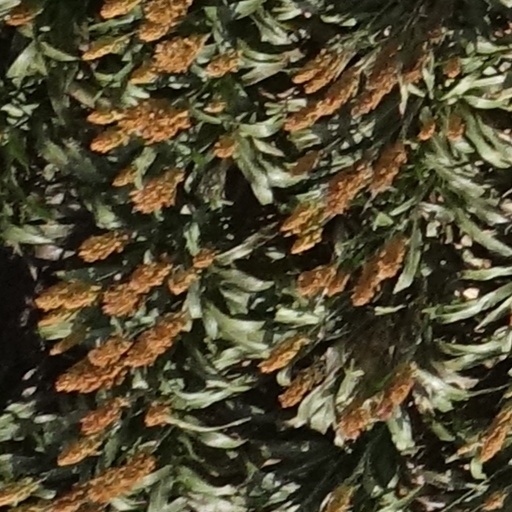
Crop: sorghum